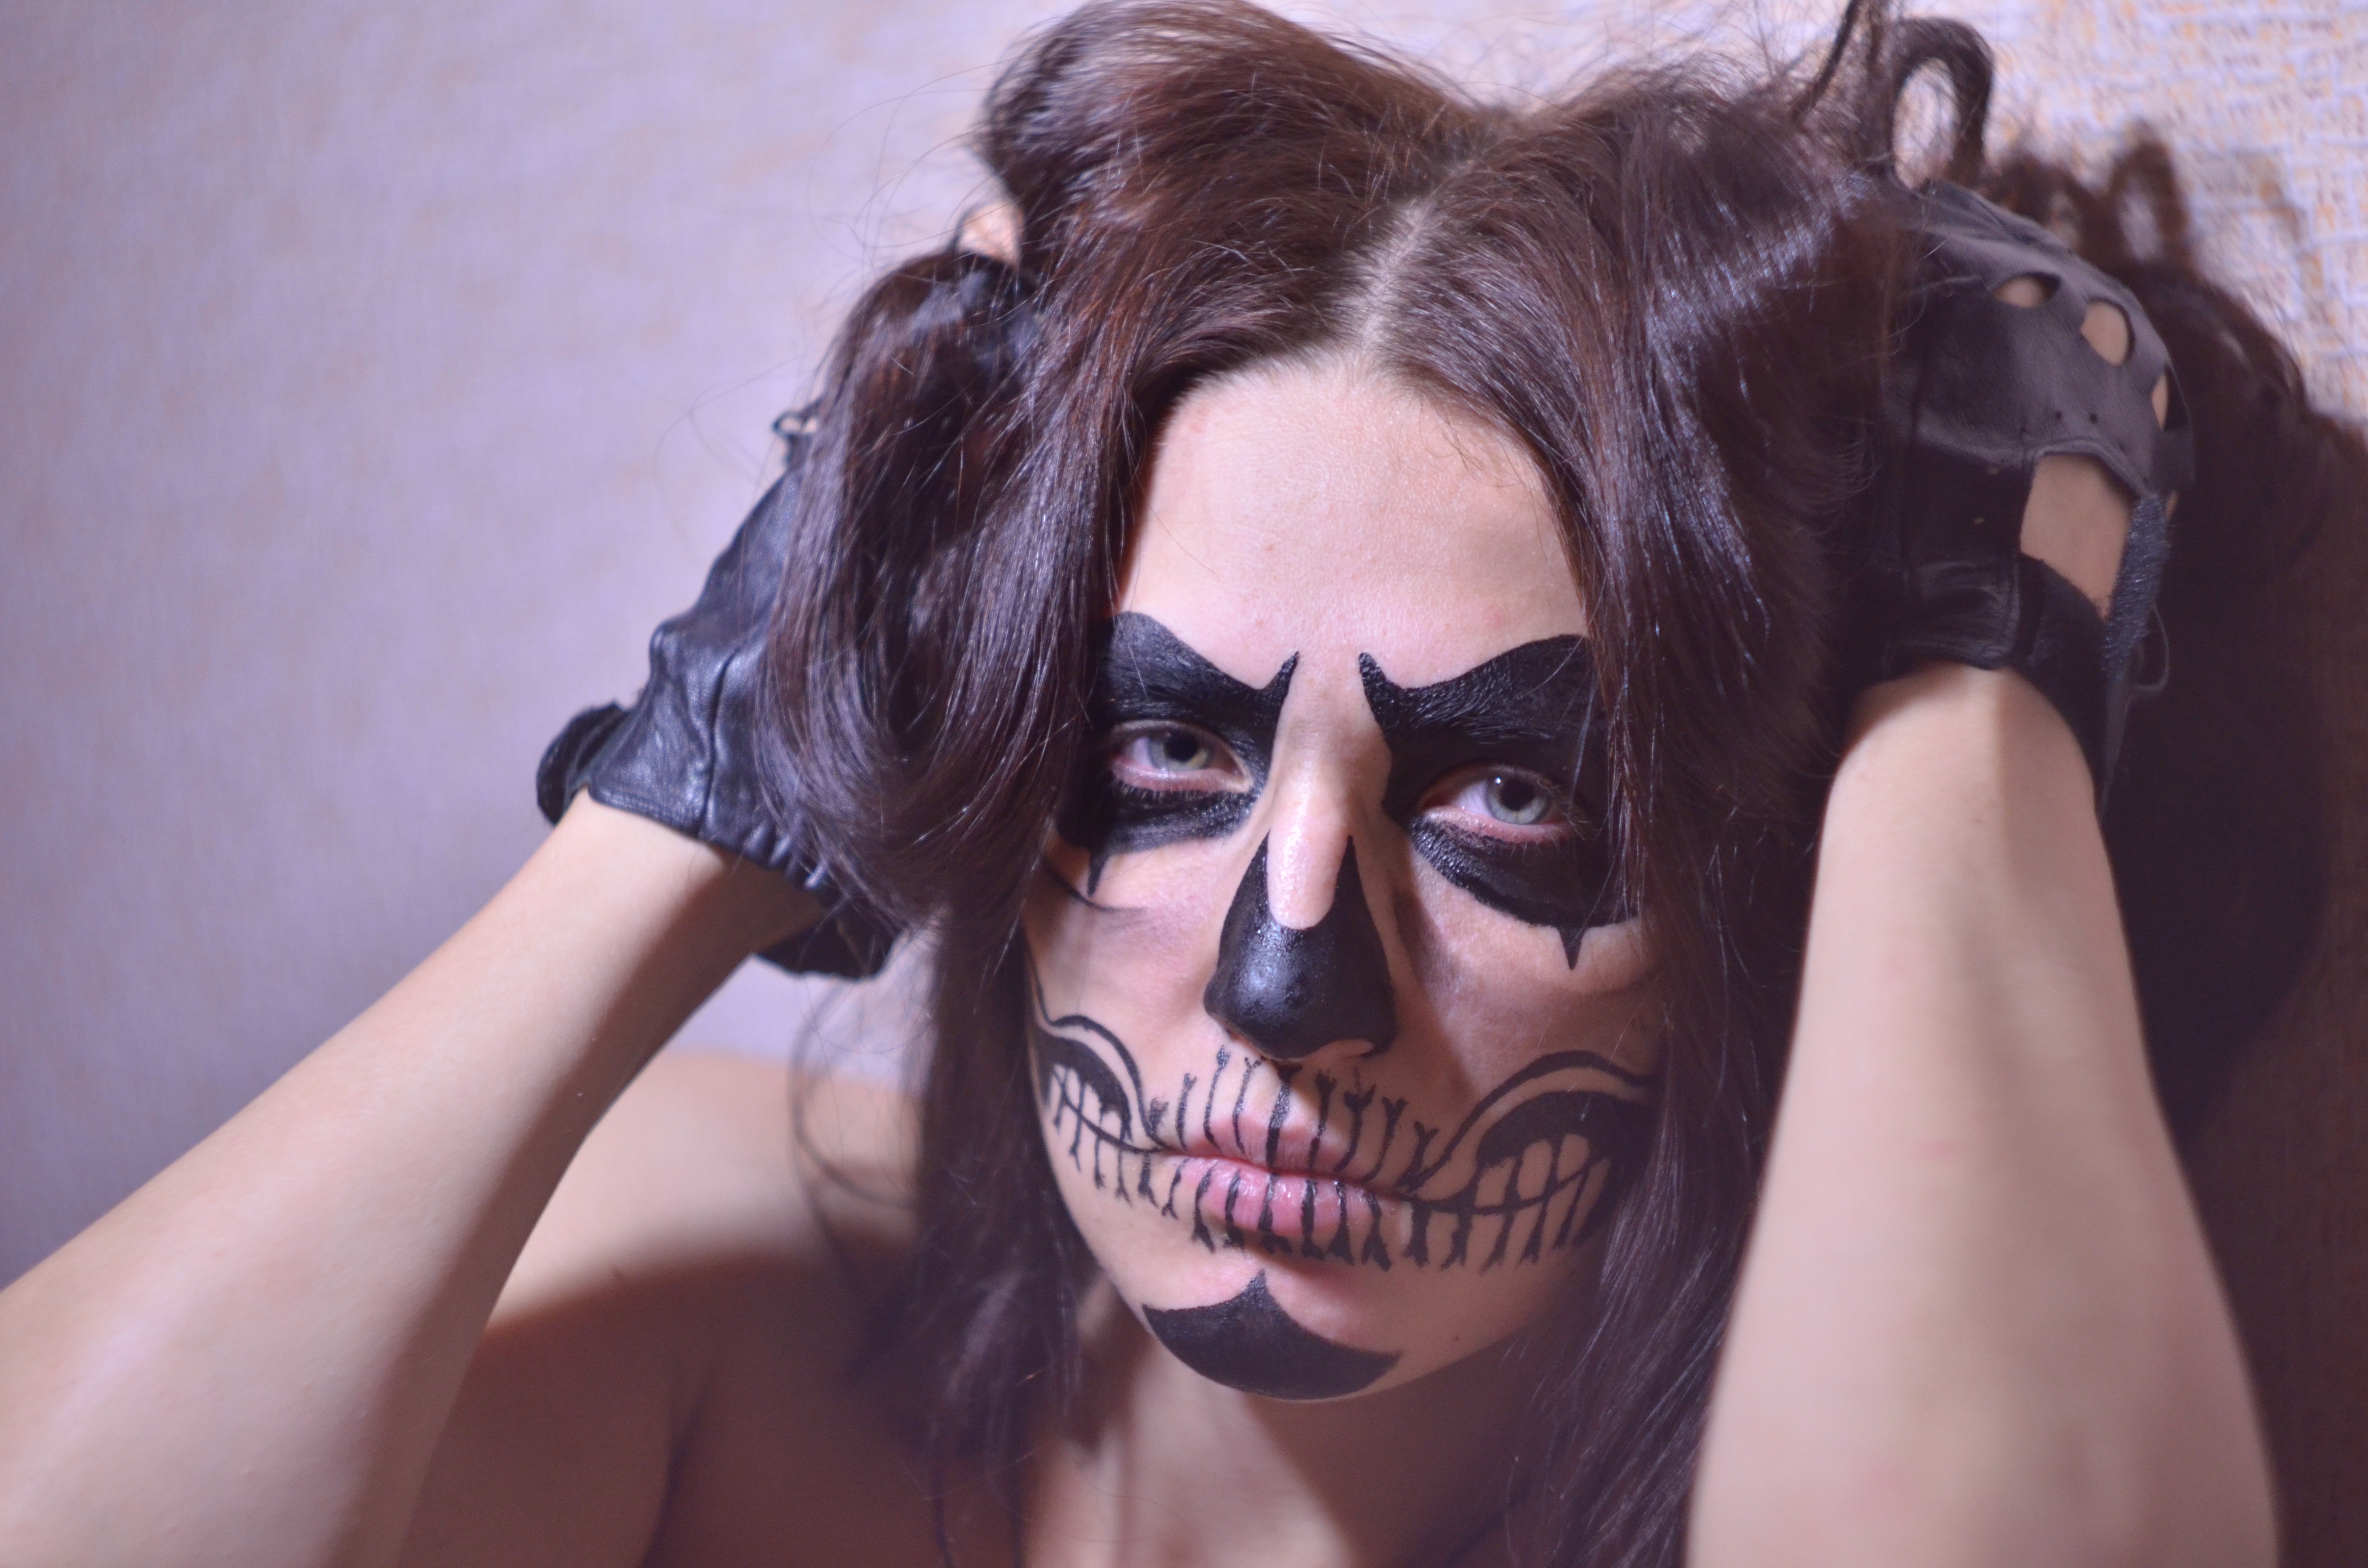
girl, hair, brunette, model, clothing, black, lady, skull, hairstyle, makeup, close up, face, eye, glasses, head, beauty, organ, costume, photo shoot, girl with gloves, drawing on the face